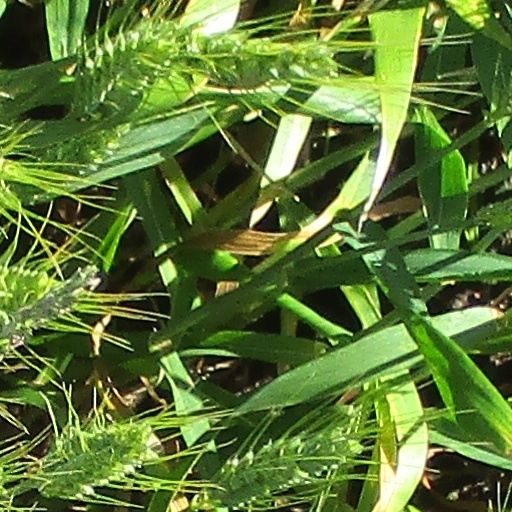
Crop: wheat